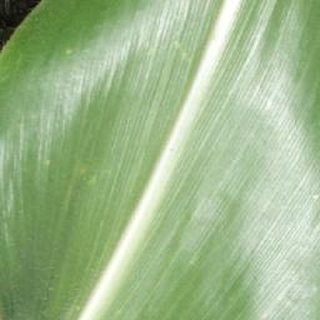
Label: healthy_corn